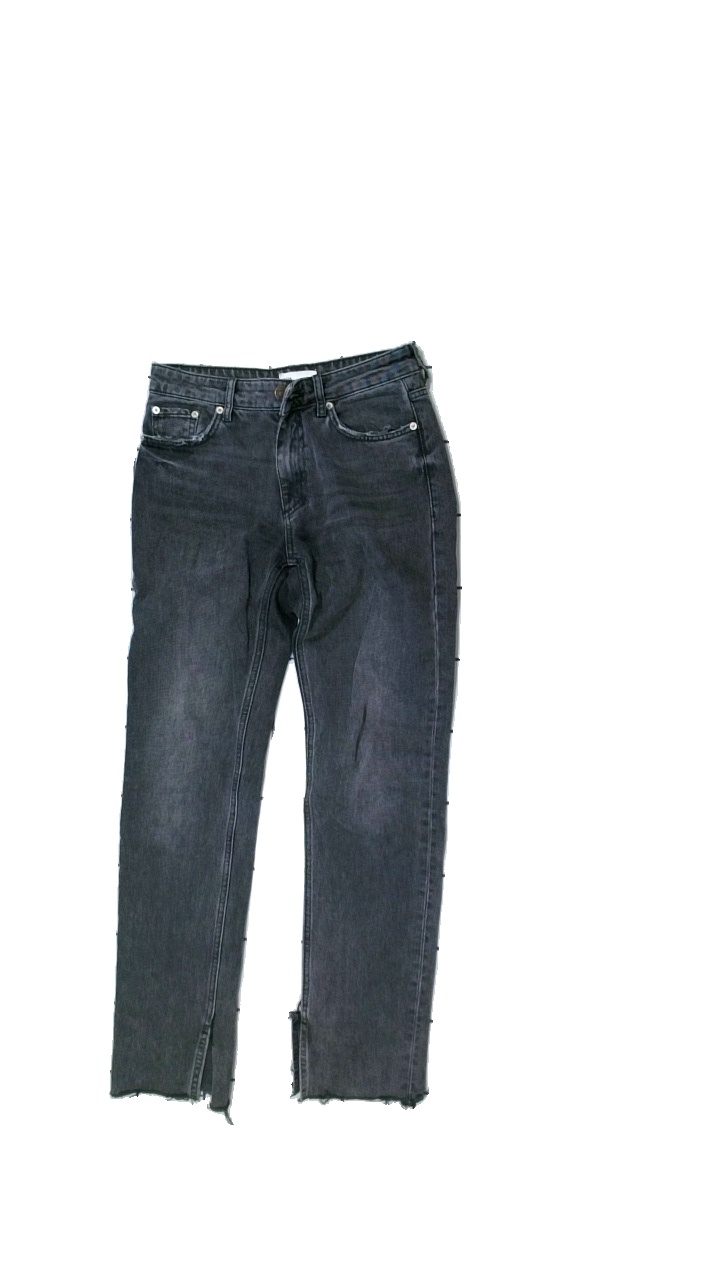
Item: Jeans (Ladies)
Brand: Zara
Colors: Grey
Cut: Regular
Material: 100% cotton
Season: All
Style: Denim
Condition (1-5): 3
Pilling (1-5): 5
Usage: Reuse
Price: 50-100